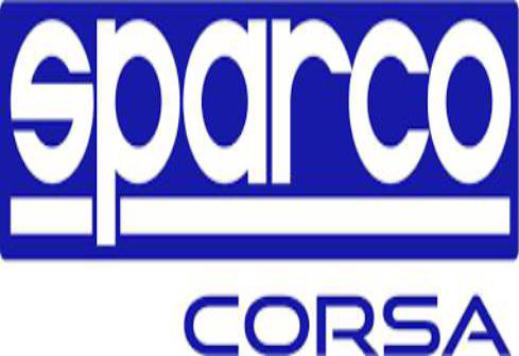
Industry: Clothes